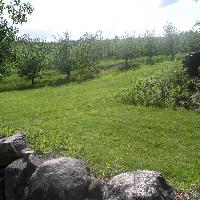
Weather: cloudy or overcast